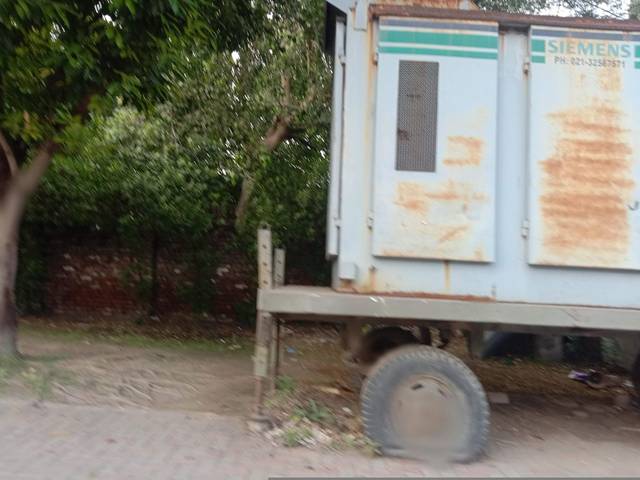
Region: Pakistan
Coordinates: 31.542, 74.316